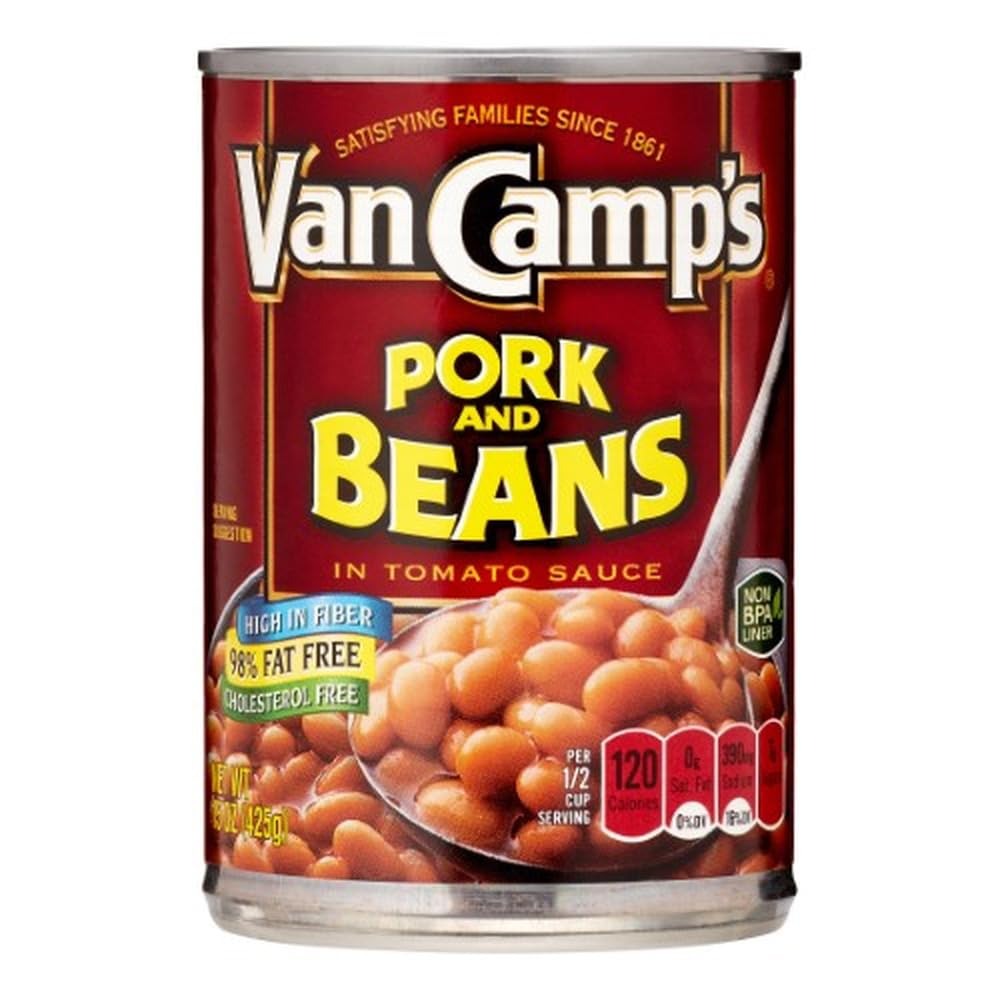
Item Name: Van Camp's Pork N Beans (Pack of 2)
Product Description: Van Camp's Pork and Beans simmers pork and beans in a vine-ripened tomato sauce and a special blend of spices for a flavor you're sure to love. Our original recipe traces its roots back to 1861, making it a family favorite for over 140 years. Perfect for any occasion, Van Camp's Pork and Beans are a great source of protein and have 0 g trans fat. Enjoy the great taste of Van Camp's Pork and Beans as a topping, or mixed into your favorite recipes like soups, stews, casseroles, and chili.
Value: 2.0
Unit: Count

Price: 12.02